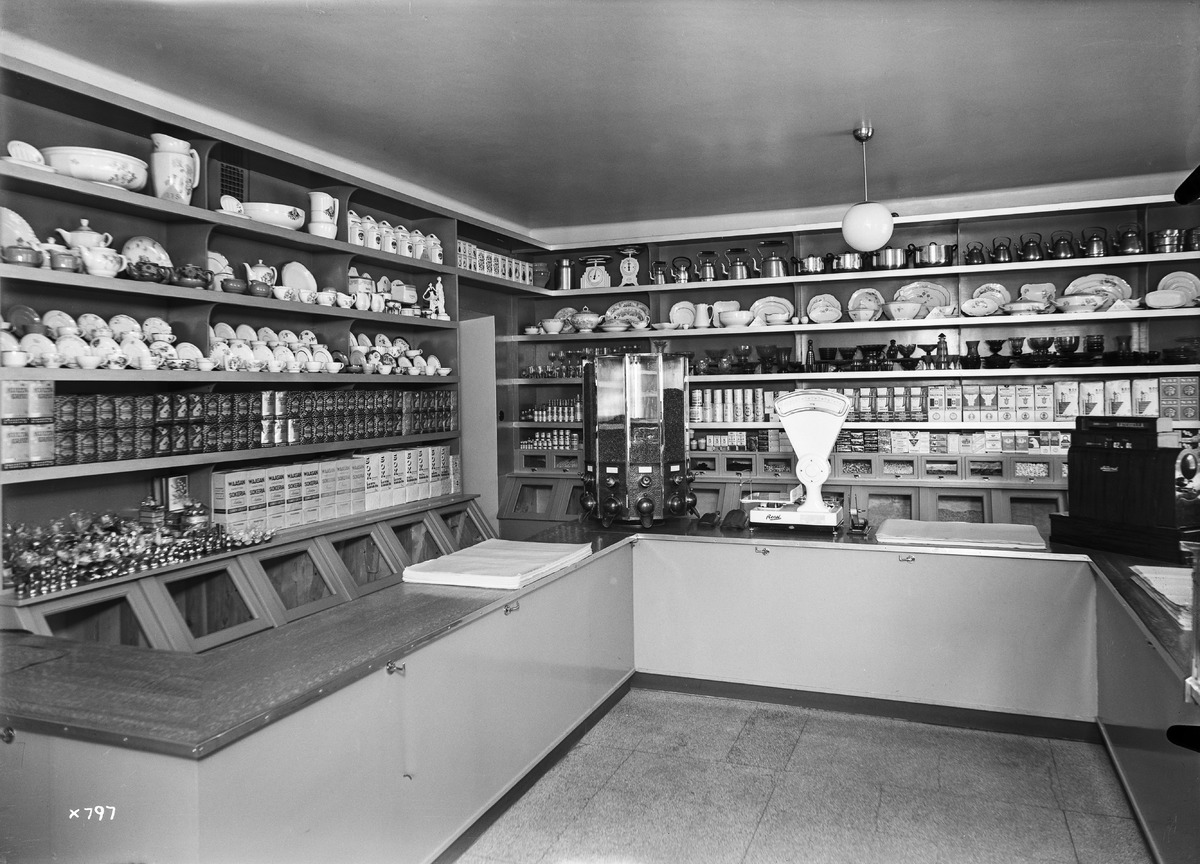
Osuusliike Arinan myymälä
Cooperative shop Arina's store
sisällön kuvaus: Osuusliike Arinan myymälän sisätiloja 25.3.1937. content description: The interior of the cooperative shop Arina's store on March 25, 1937.
Vuosi: 1937
Paikka: , Suomi, Suomi
Aiheet: osuuskaupat; Osuusliike Arina; Osuuskauppa Arina; sisäkuva; myymälät; osuusliikkeet; consumer cooperatives; cooperative shops; retail cooperatives; stores